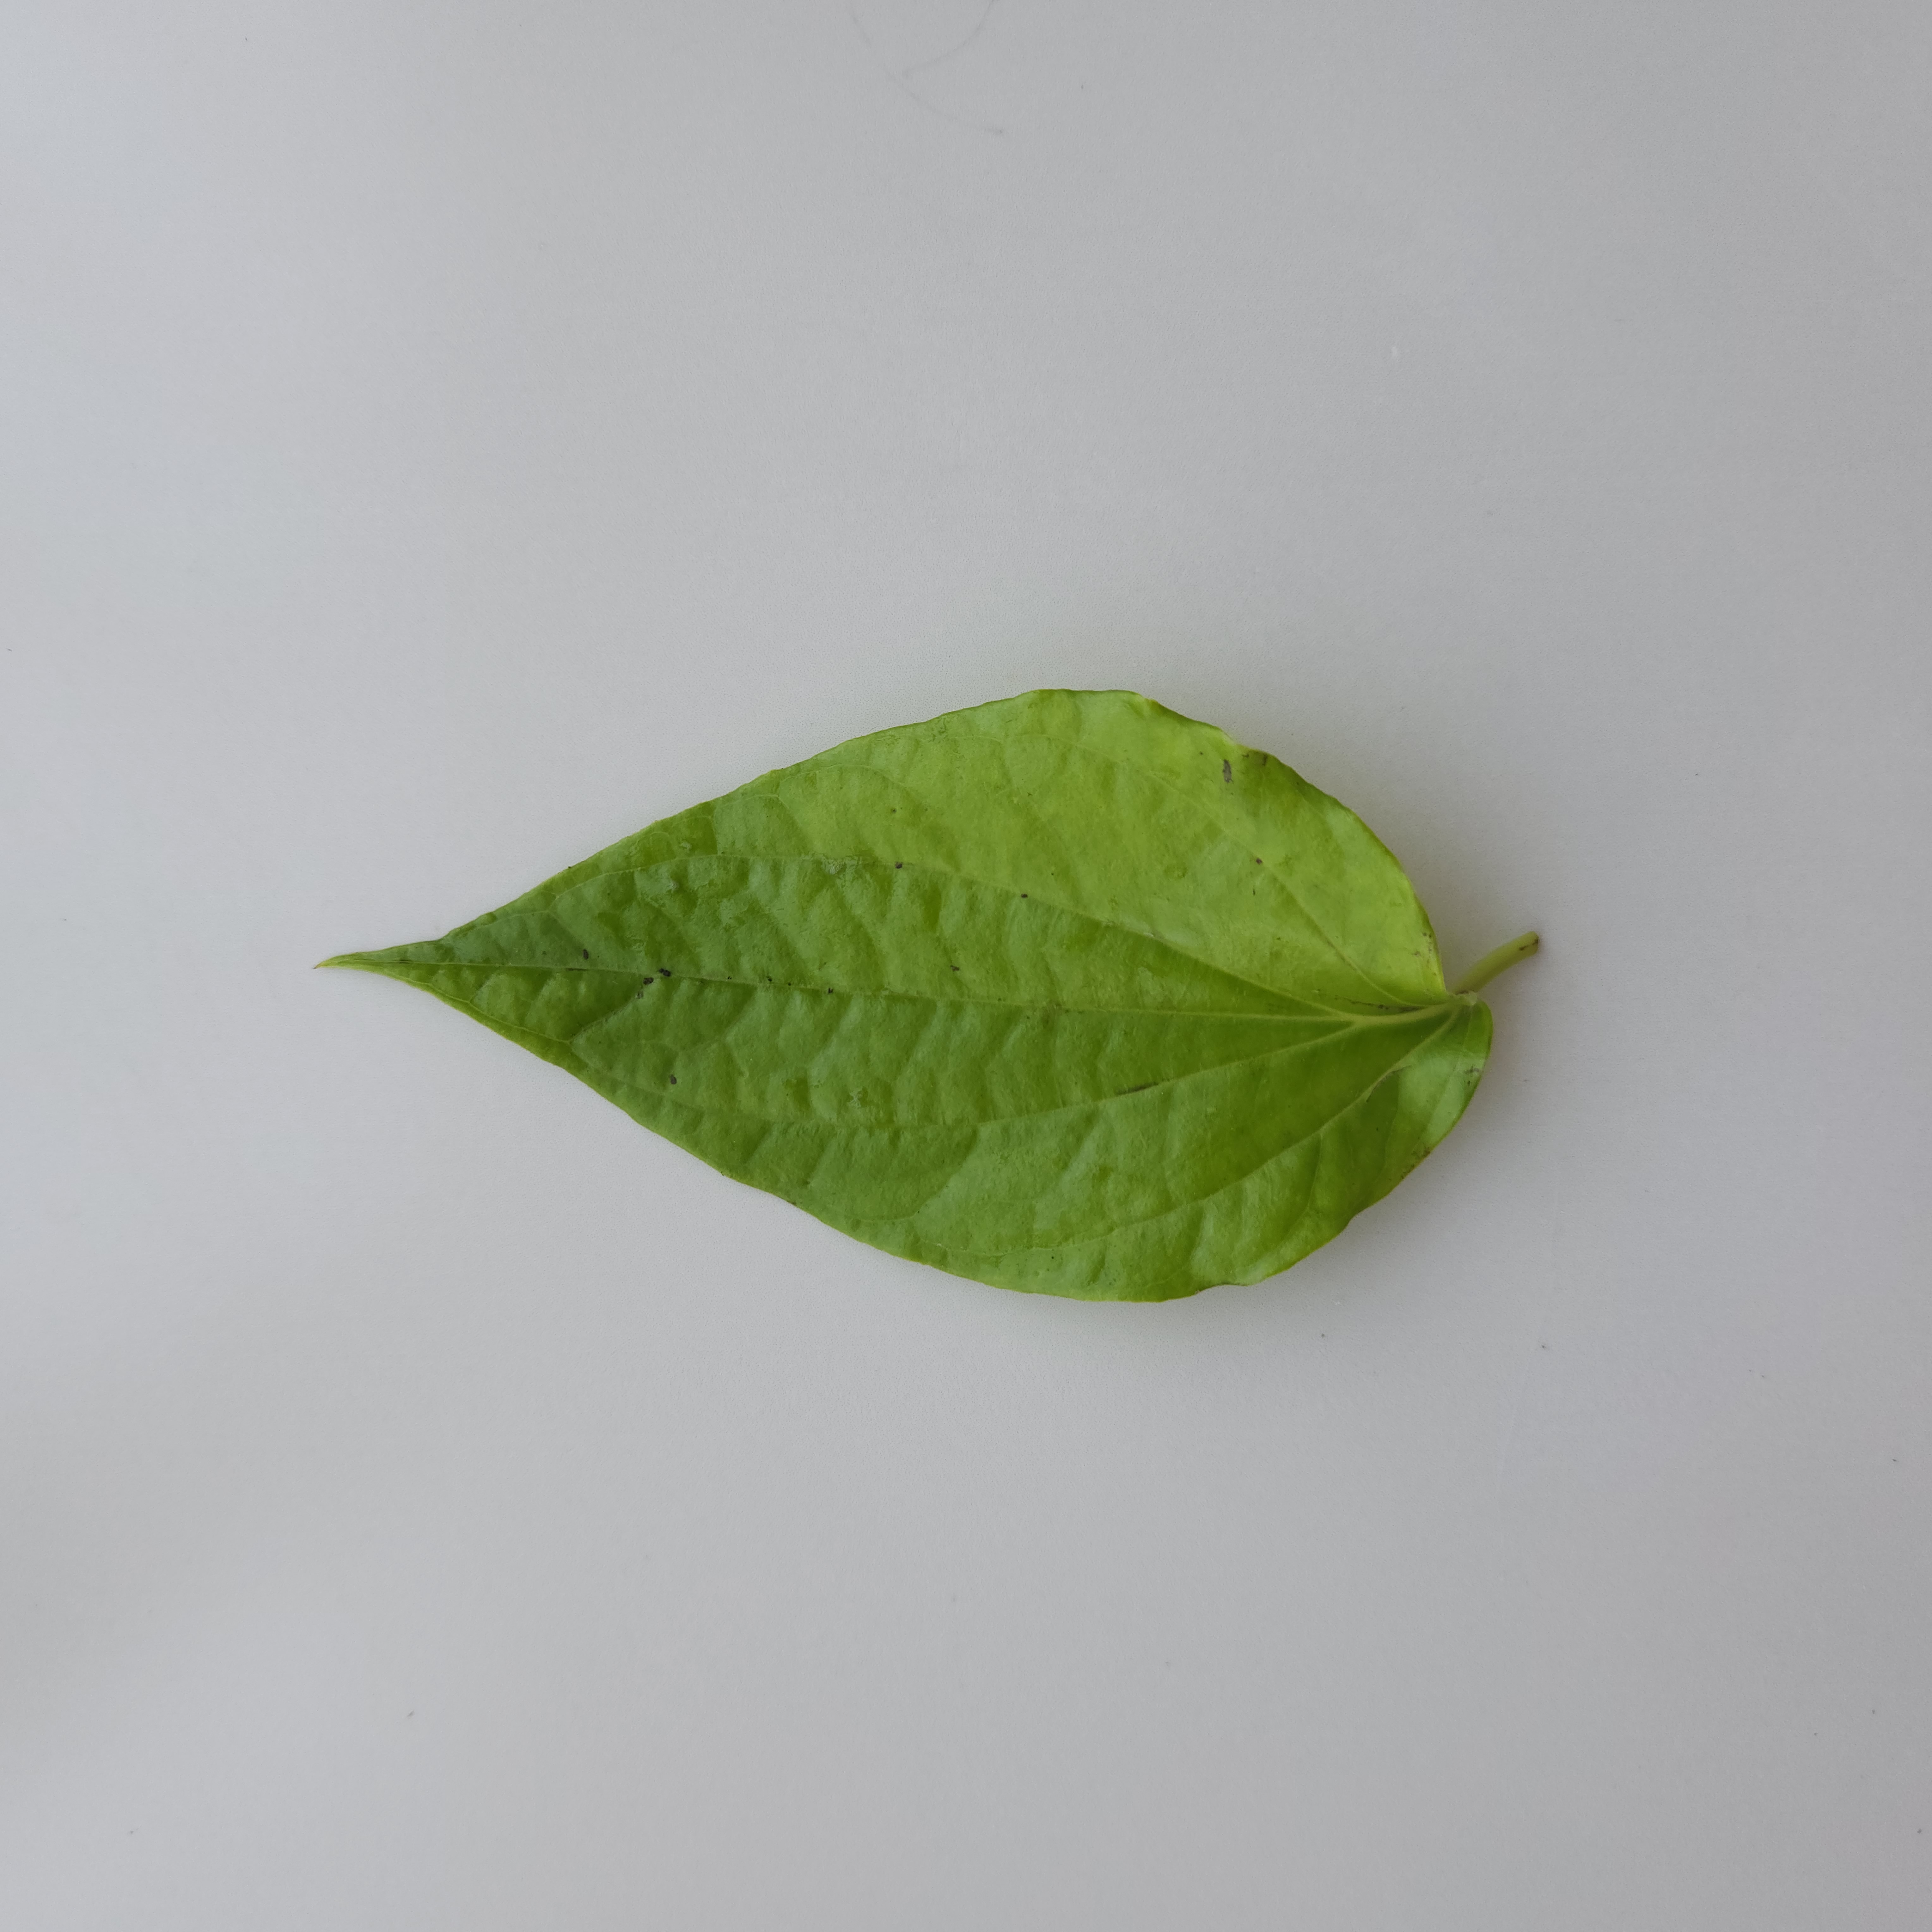
Label: Healthy